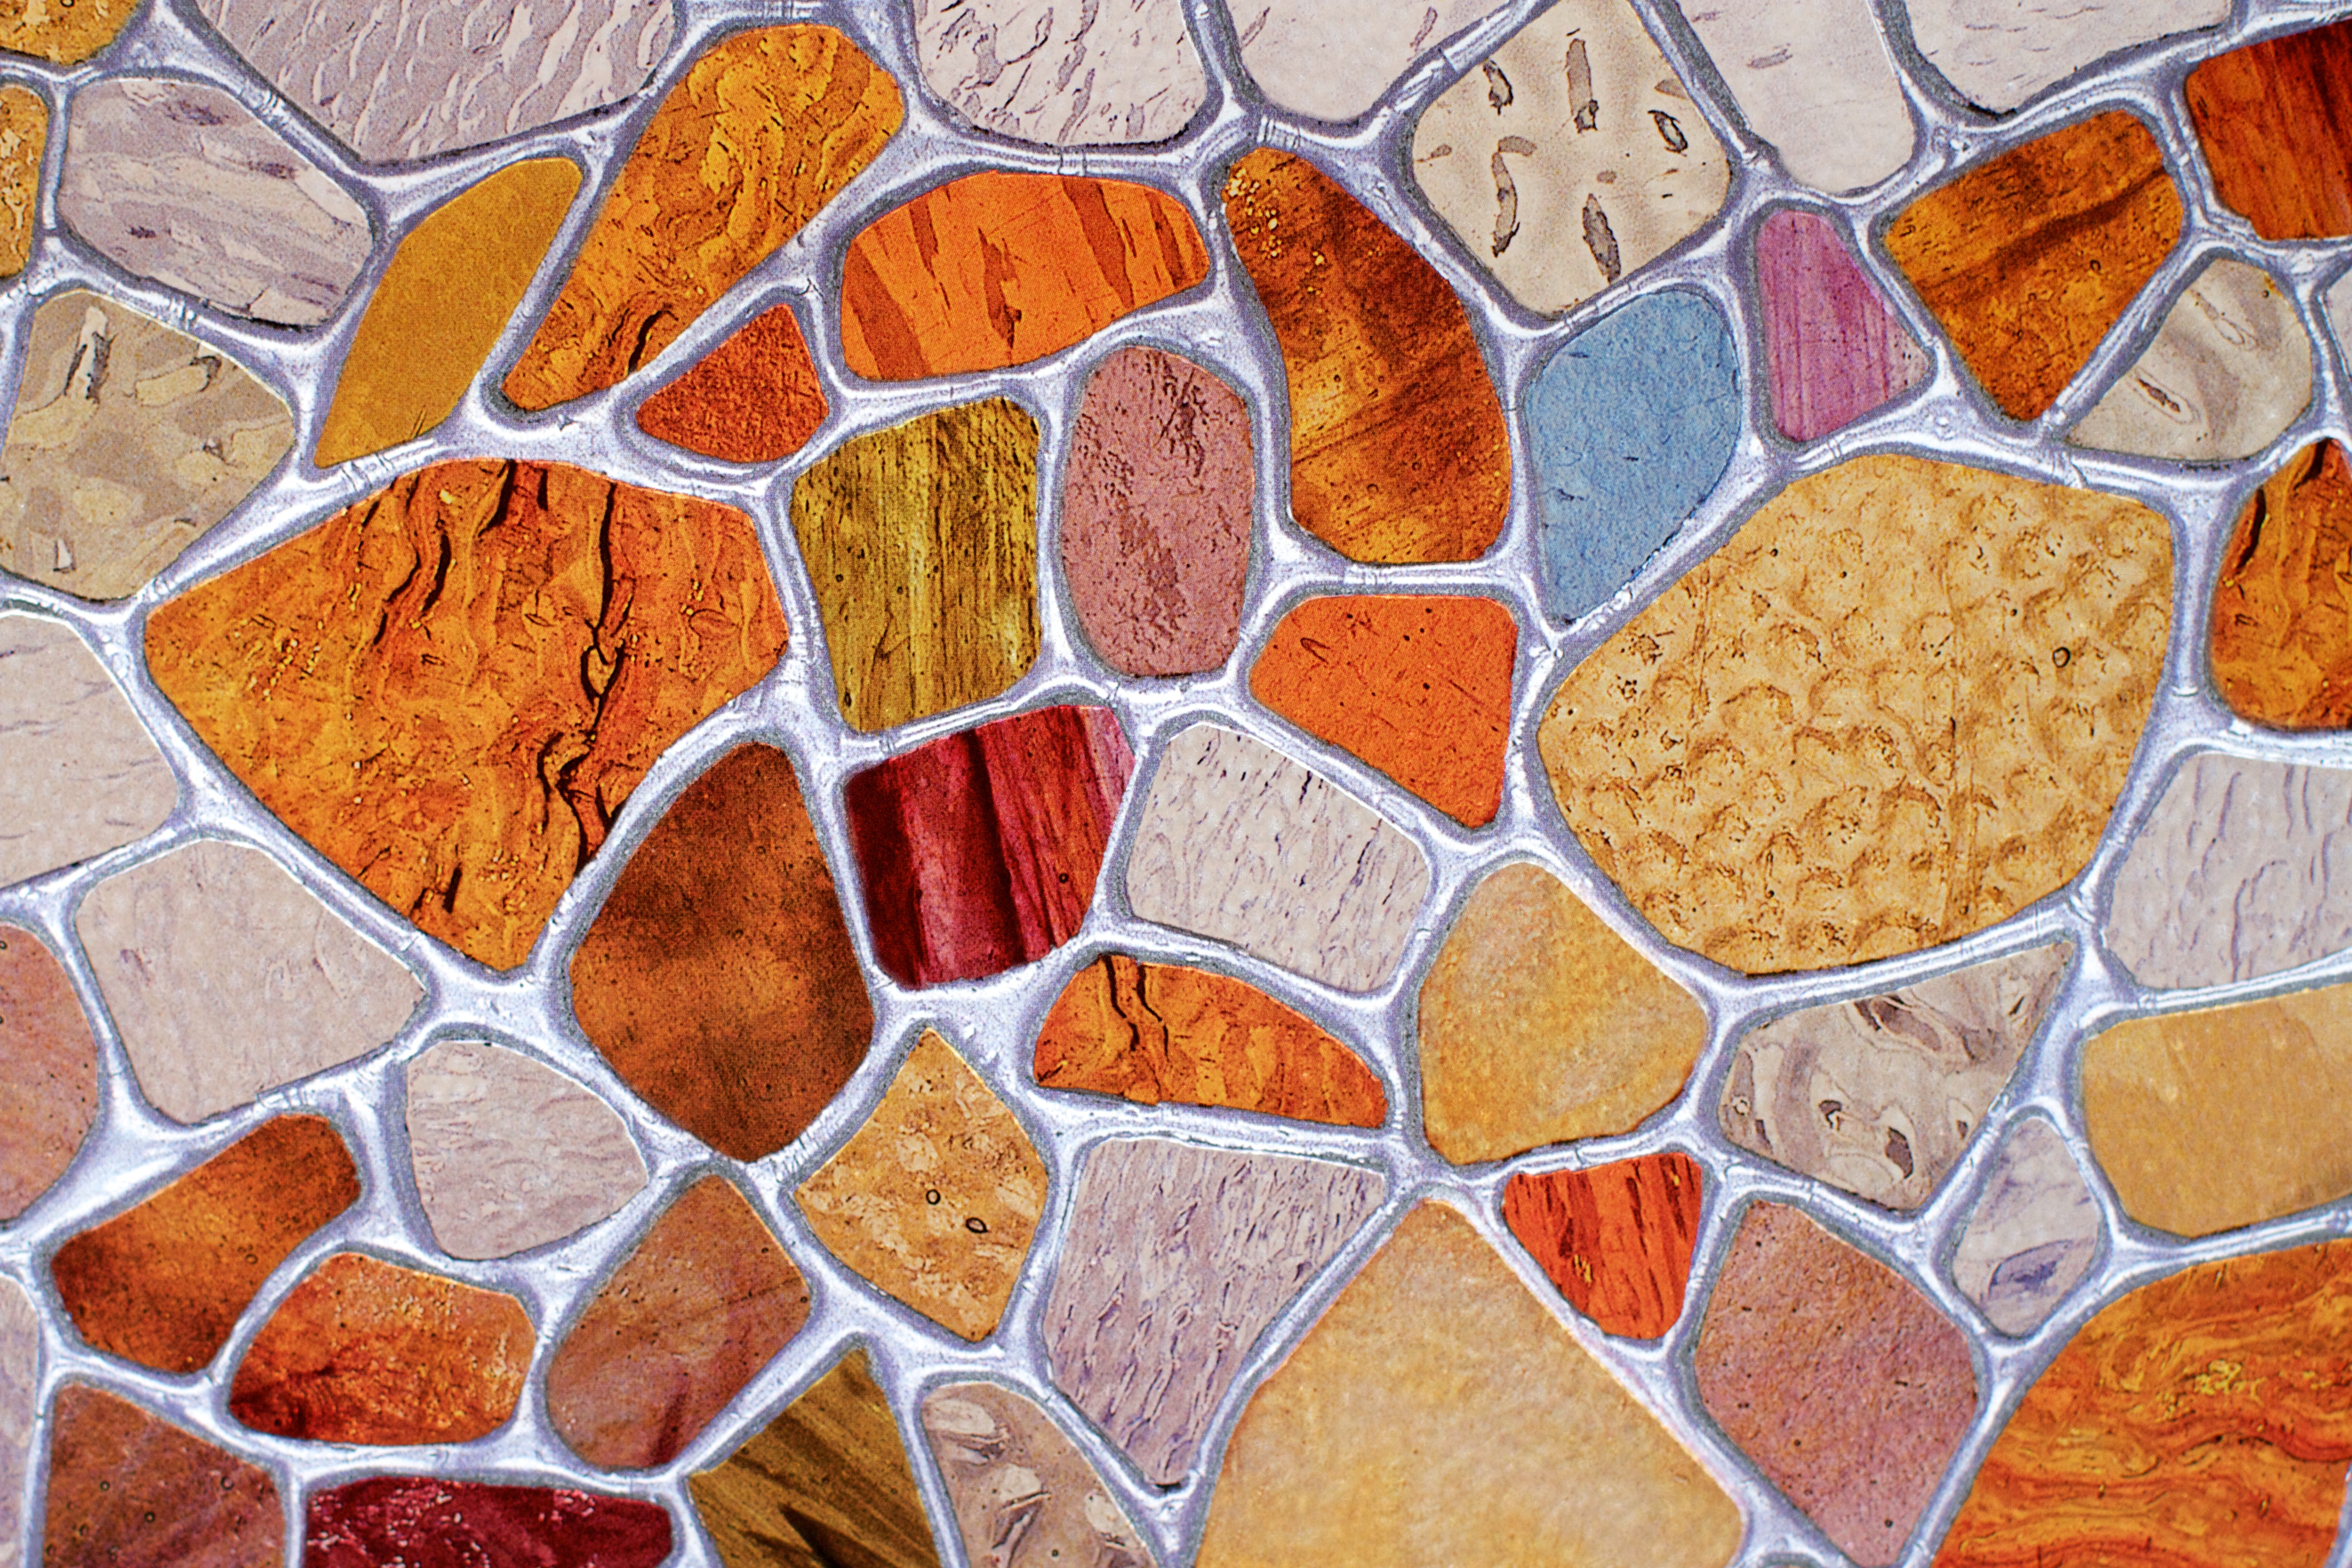
texture, floor, wall, pattern, soil, material, art, design, mosaic, flooring